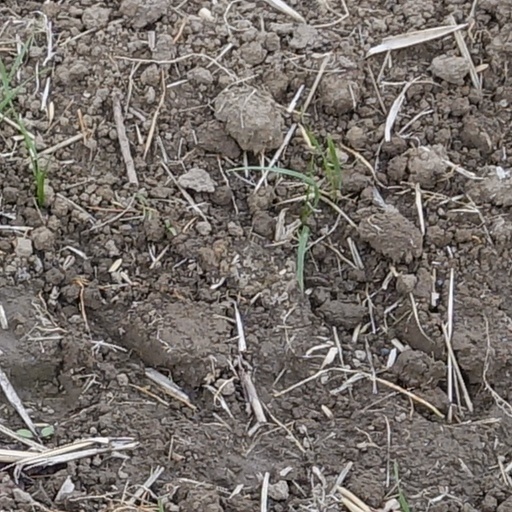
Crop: wheat